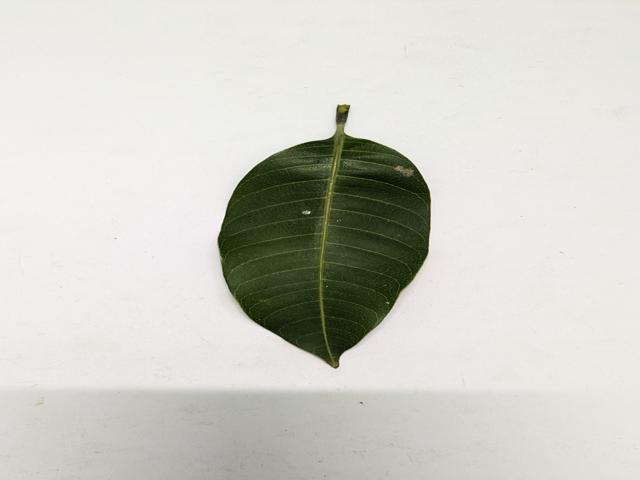
Mango leaf variety: Haribhanga